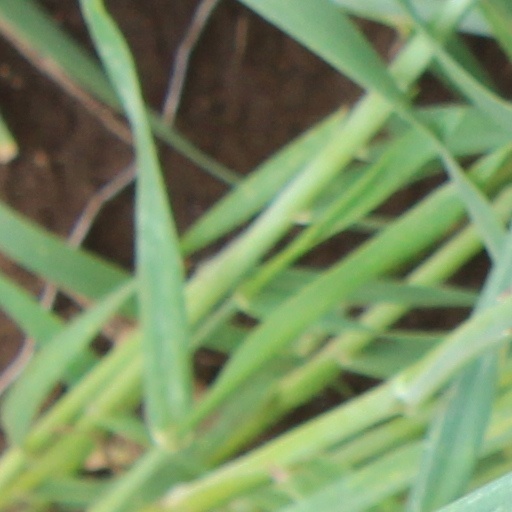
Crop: wheat